2022 Arizona gubernatorial election

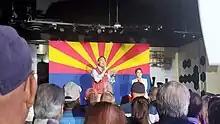
Virginia Republican Governor Glenn Youngkin campaigns for Kari Lake in Tucson

Hobbs defeated Lake by a margin of 0.67%, narrowly outperforming Joe Biden's 0.3% margin of victory in 2020 in Arizona. Hobbs won by more than 37,000 votes in Maricopa County, home to a majority of Arizona's population, which was larger than her statewide margin of 17,117 votes.